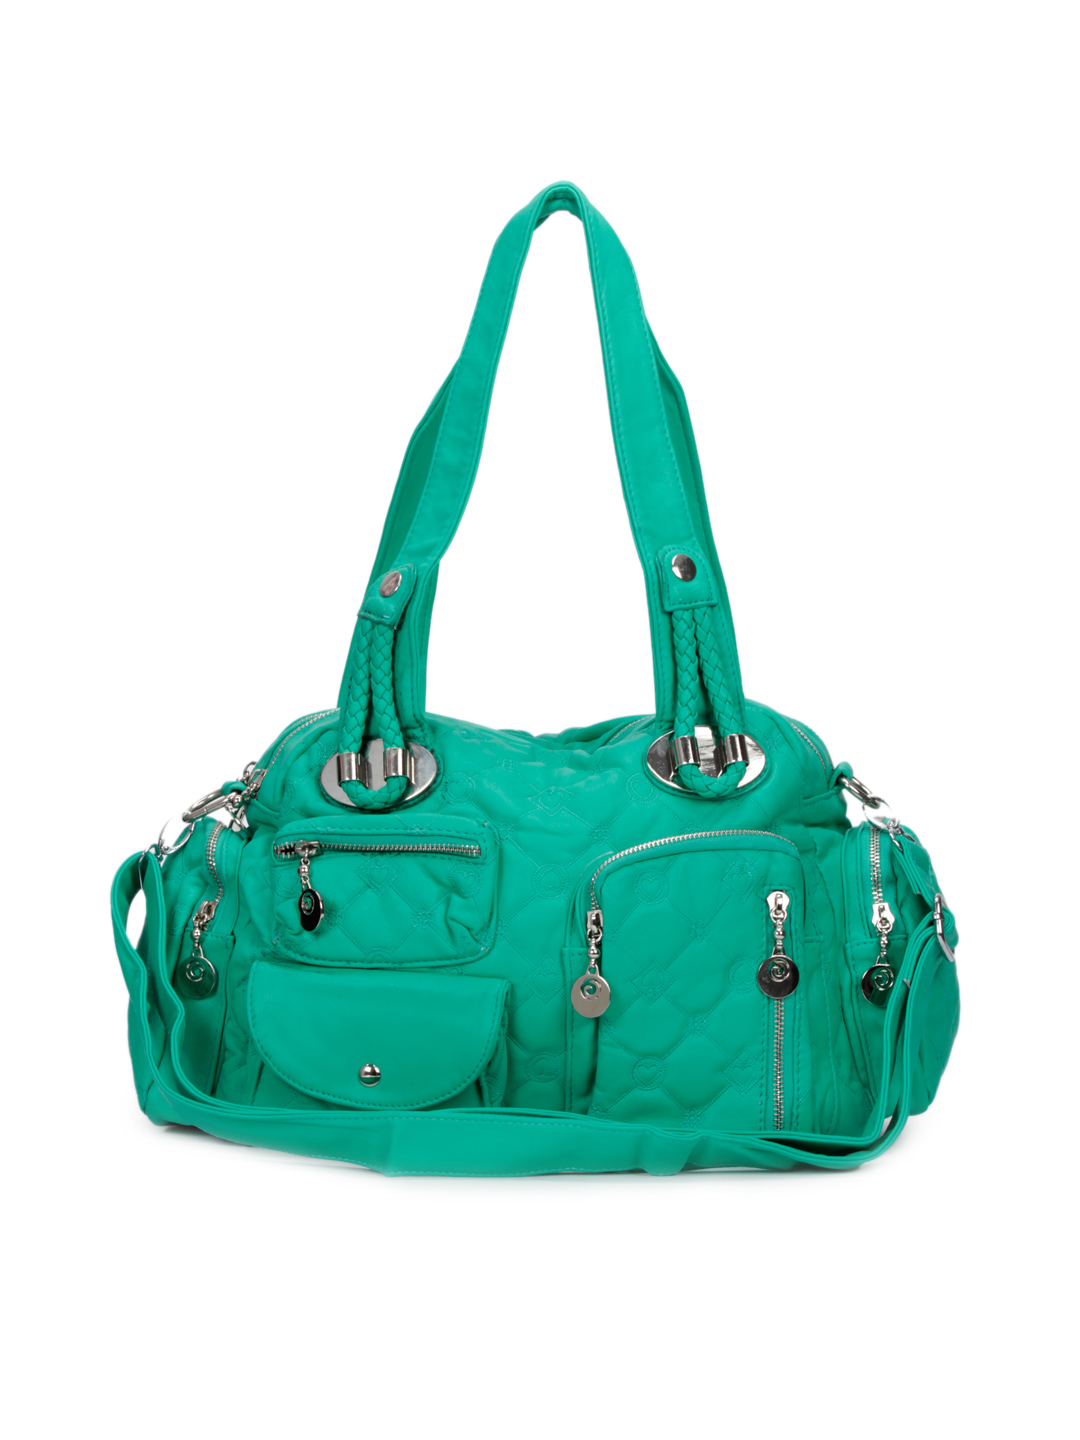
Kiara Women Leatherette Green Handbag
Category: Accessories / Bags / Handbags
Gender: Women
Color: Green
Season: Summer 2012
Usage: Casual